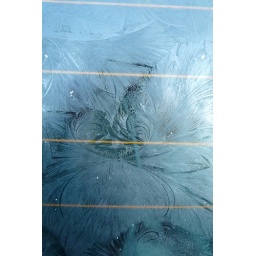
Icy flowers on the car window after rain and a freeze in Mazama